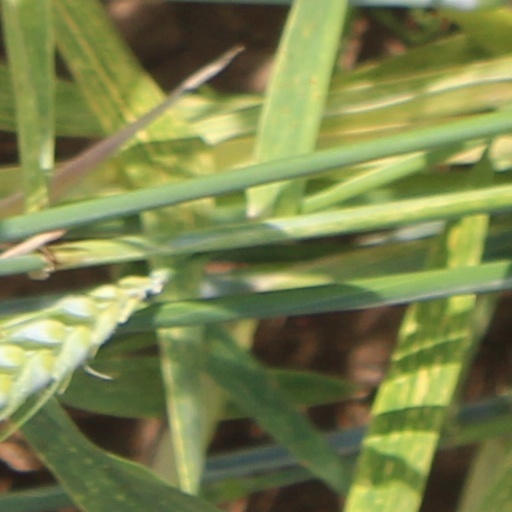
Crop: wheat